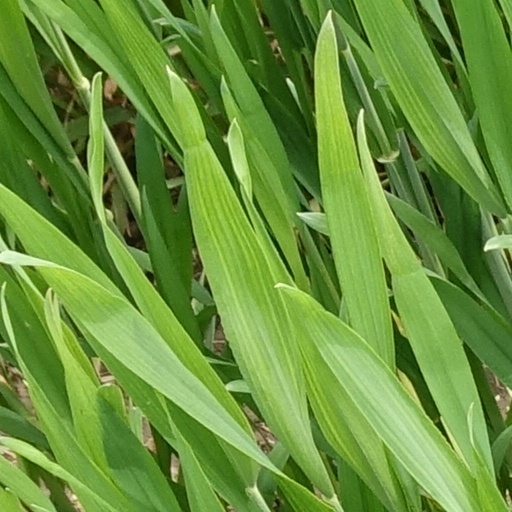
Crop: wheat